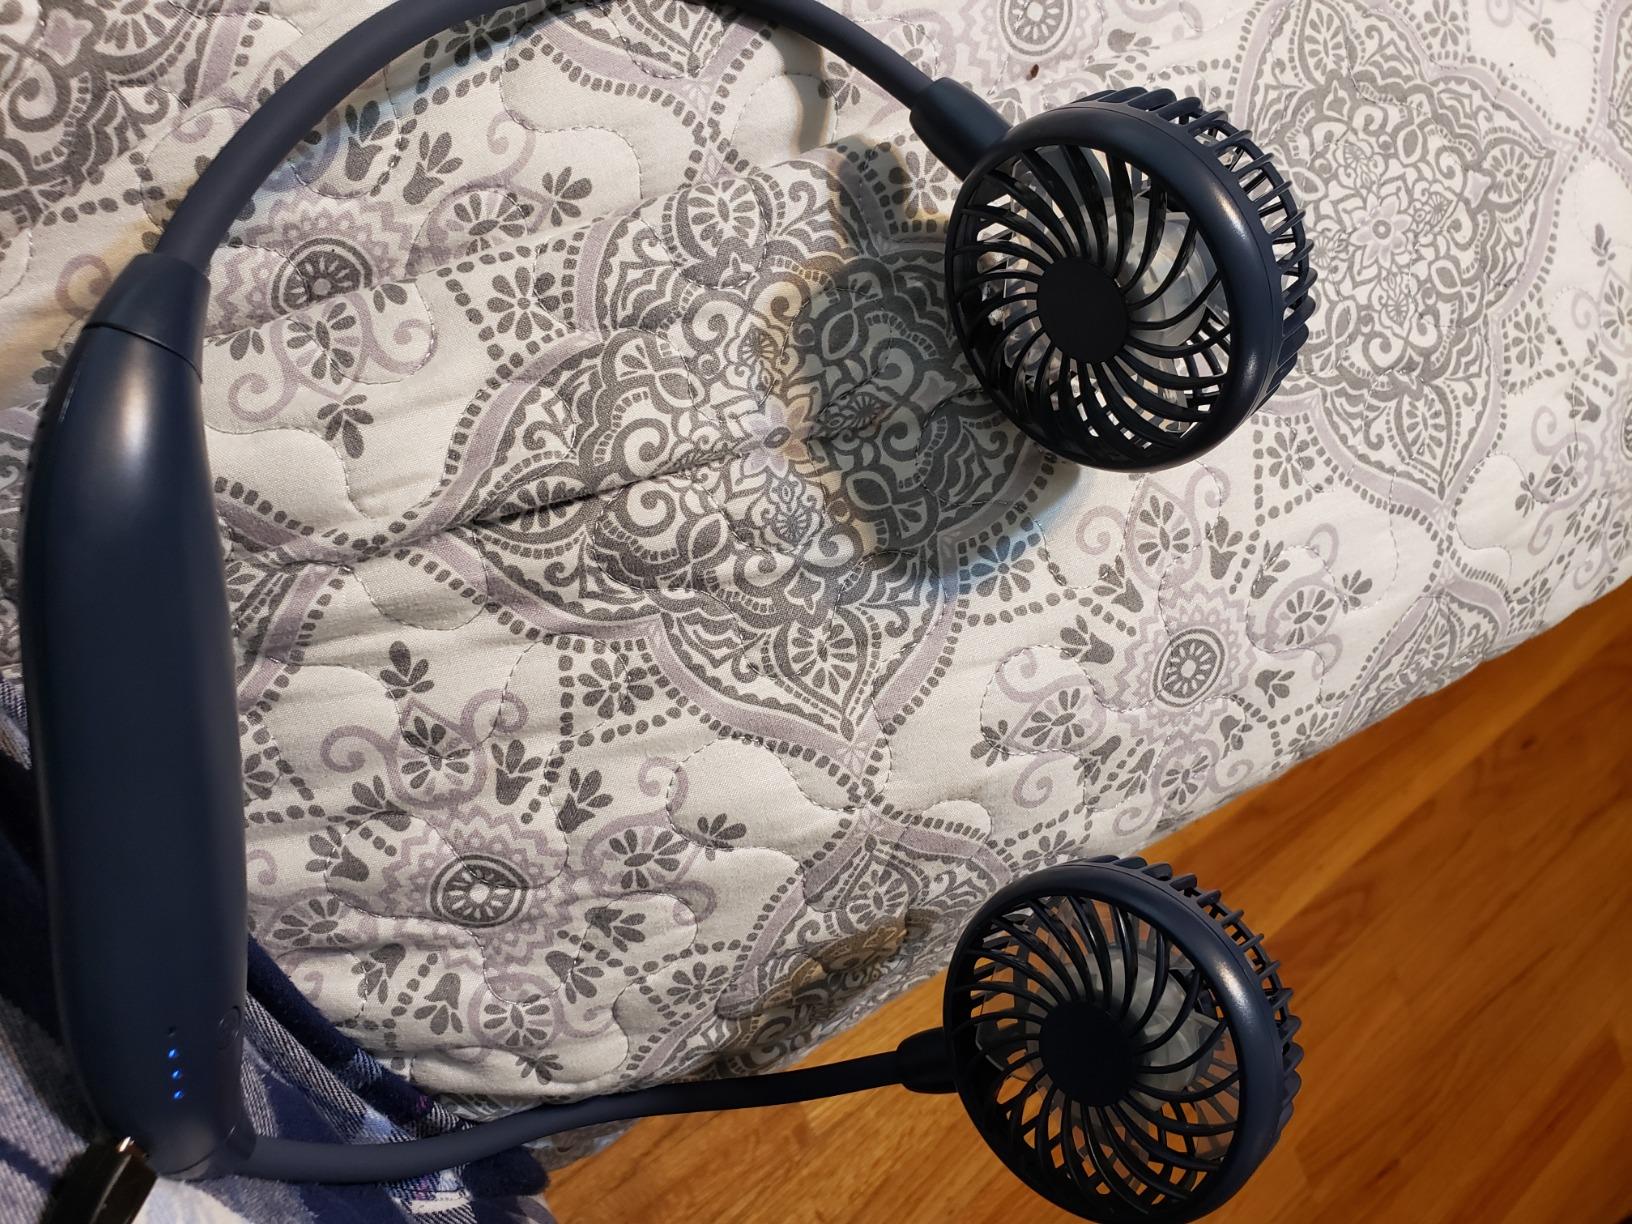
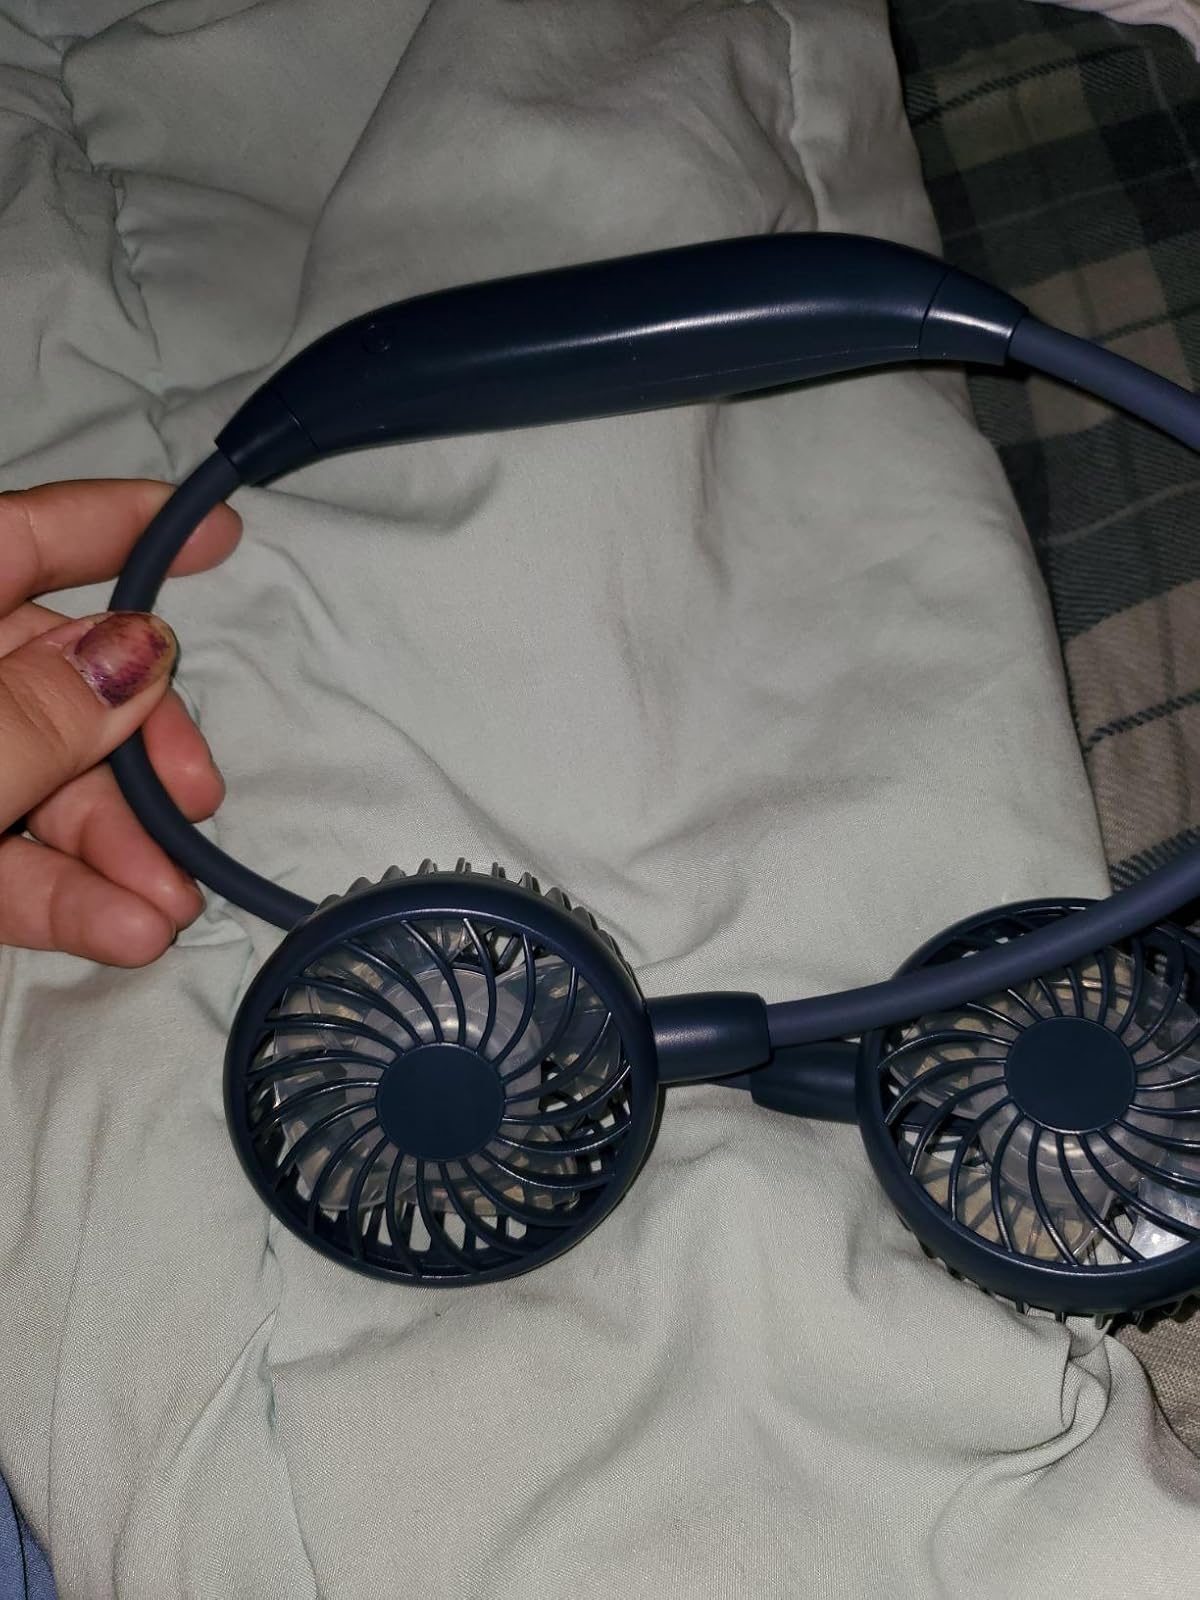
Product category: fan
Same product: yes